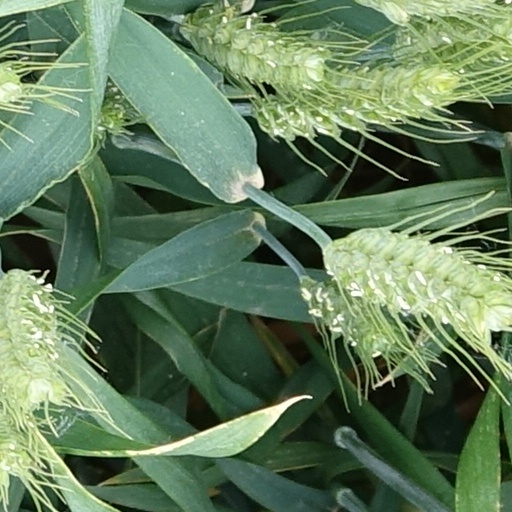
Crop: wheat